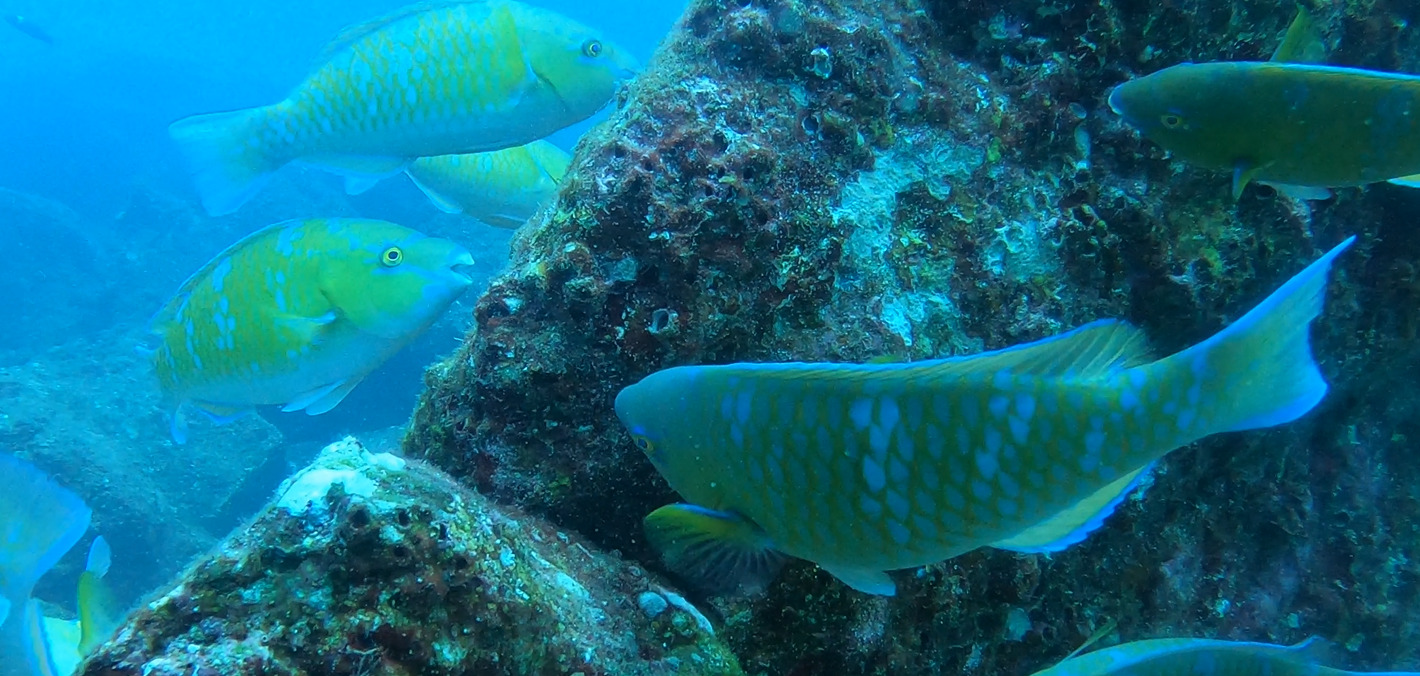
Scarus ghobban (Blue-barred Parrotfish)